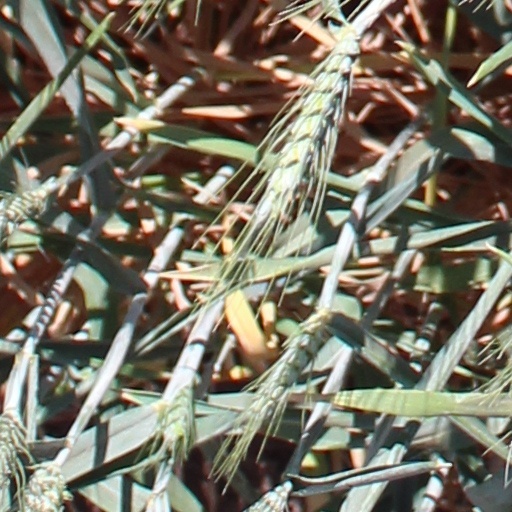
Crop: wheat